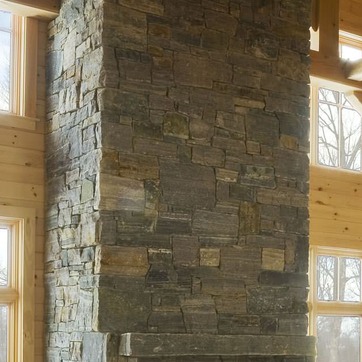
Material: stone